Edgars Račevskis

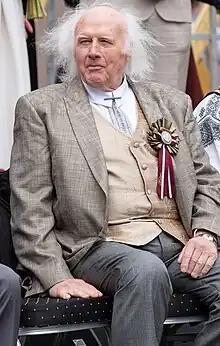
Edgars Račevskis, 2018

Račevskis was born in the Skrunda Parish. He studied at the primary school in Turlava and then at the Liepāja Music High School. He graduated from the Riga's Jāzeps Mediņš Music High School in 1955 and graduated from the Jāzeps Vītols Latvian Academy of Music in 1960.